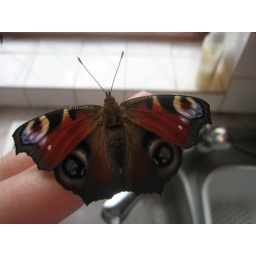
butterfly in the kitchen